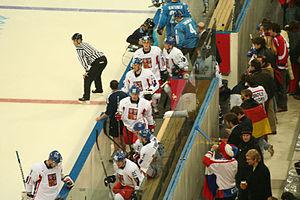
L’équipe de République tchèque de hockey sur glace - en tchèque Česká hokejová reprezentace - représente la sélection des meilleurs joueurs tchèques de hockey sur glace lors des compétitions internationales. En 2018, elle est classée à la 6ᵉ position du classement de la Fédération internationale de hockey sur glace et est régie par la Český svaz ledního hokeje, fédération tchèque de hockey.